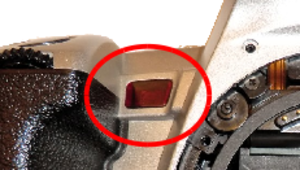
Lorsqu'il fait sombre, le sujet à photographier est peu contrasté, la mise au point automatique est alors impossible. Ce faisceau va permettre d'augmenter le contraste et ainsi d'assurer le fonctionnement de l'autofocus.
L'autofocus à détection de phase est un autofocus passif dont la particularité vient de son système télémétrique qui « découpe » en deux hémisphères l'objectif. L'analyse des rayons issus de ces deux hémisphères permettra alors de calculer à quelle distance est la scène ou objet à photographier.